Deicing

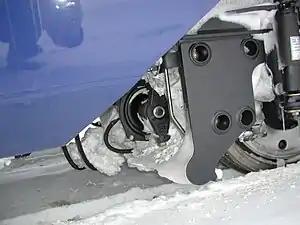
Ice build up in train brakes jeopardizes effective braking.

Trains and rail switches in Arctic regions can have significant problems with snow and ice build up. They need a constant heat source on cold days to ensure functionality. On trains it is primarily the brakes, suspension, and couplers that require heaters for de-icing. On the rails it is primarily track switches that are sensitive to ice. High-powered electrical heaters prevent ice formation and rapidly melt any ice that forms.